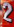
Number: 2